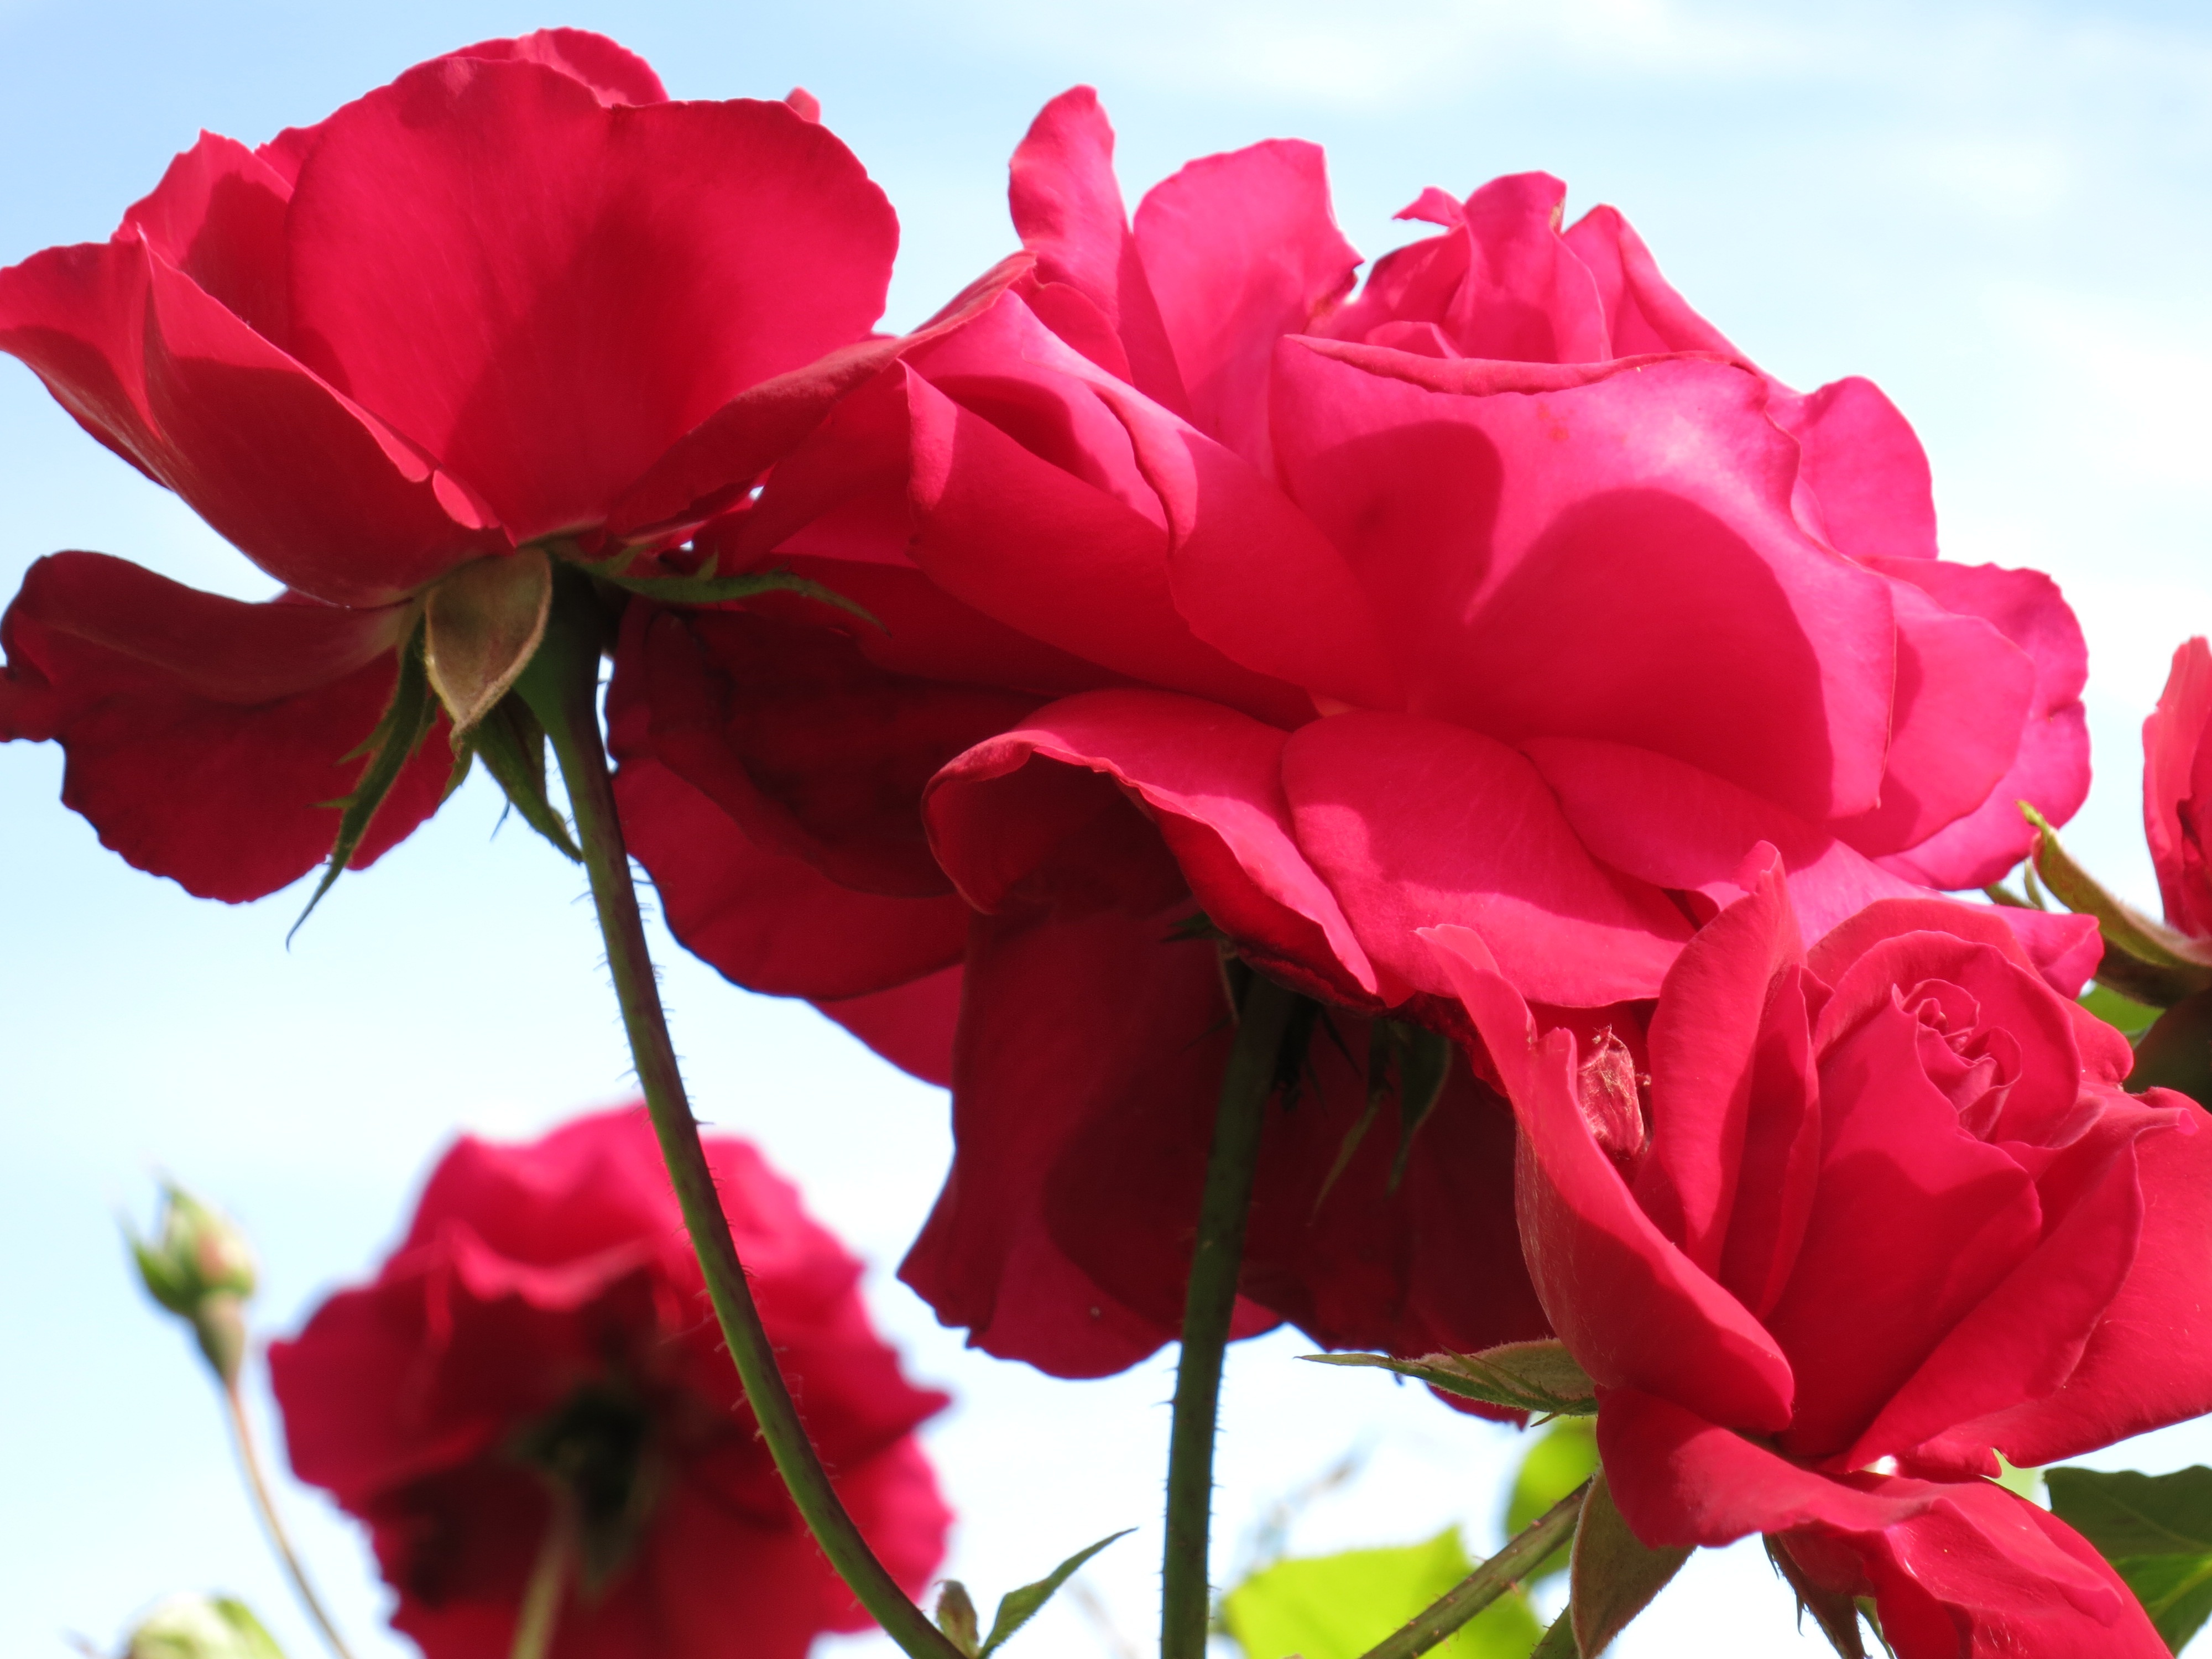
blossom, plant, flower, petal, rose, red, pink, flora, shrub, rot, blume, floribunda, macro photography, flowering plant, garden roses, rose family, land plant